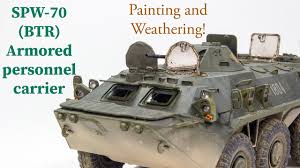
Label: BTR